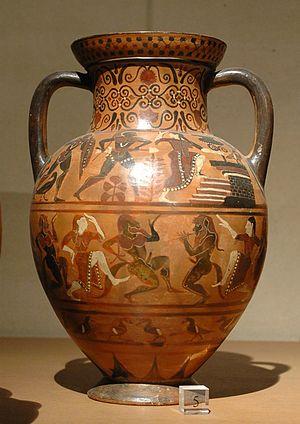
Diomède et Polyxène. Face B d'une amphore pontique, vers 540-530 av. J.-C. Provenance